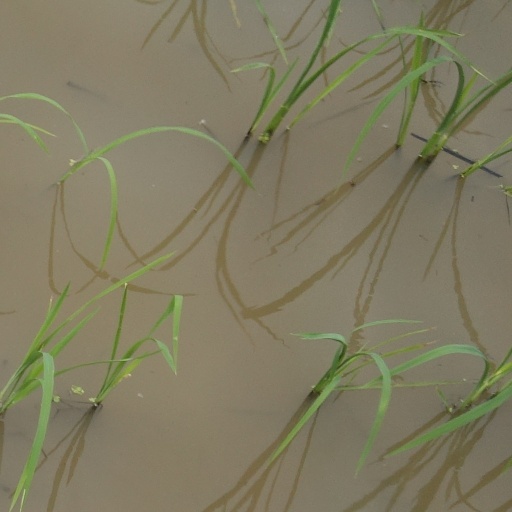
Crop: rice